Marmara Ereğlisi LNG Storage Facility

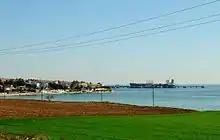
Marmara Ereğlisi LNG Storage Facility's pier with a tank vessel.

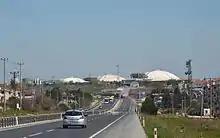
Marmara Ereğlisi LNG Storage Facility's tanks seen from the state highway D-110.

Marmara Ereğlisi LNG Storage Facility is an above-ground liquefied natural gas (LNG) tanks facility in Tekirdağ Province, northwestern Turkey.